Bernard Boursicot

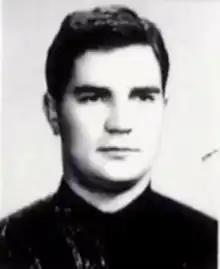
Boursicot's passport photo circa 1960

Bernard Boursicot (born 12 August 1944) is a French diplomat who was caught in a Chinese honeypot trap (seducing him to participate in espionage) by Shi Pei Pu, a male Peking opera singer who performed female roles, whom Boursicot claimed he believed to be female. This espionage case became something of a cause célèbre in France in 1986, as Boursicot and Shi were brought to trial, owing to the nature of the unusual sexual subterfuge alleged.